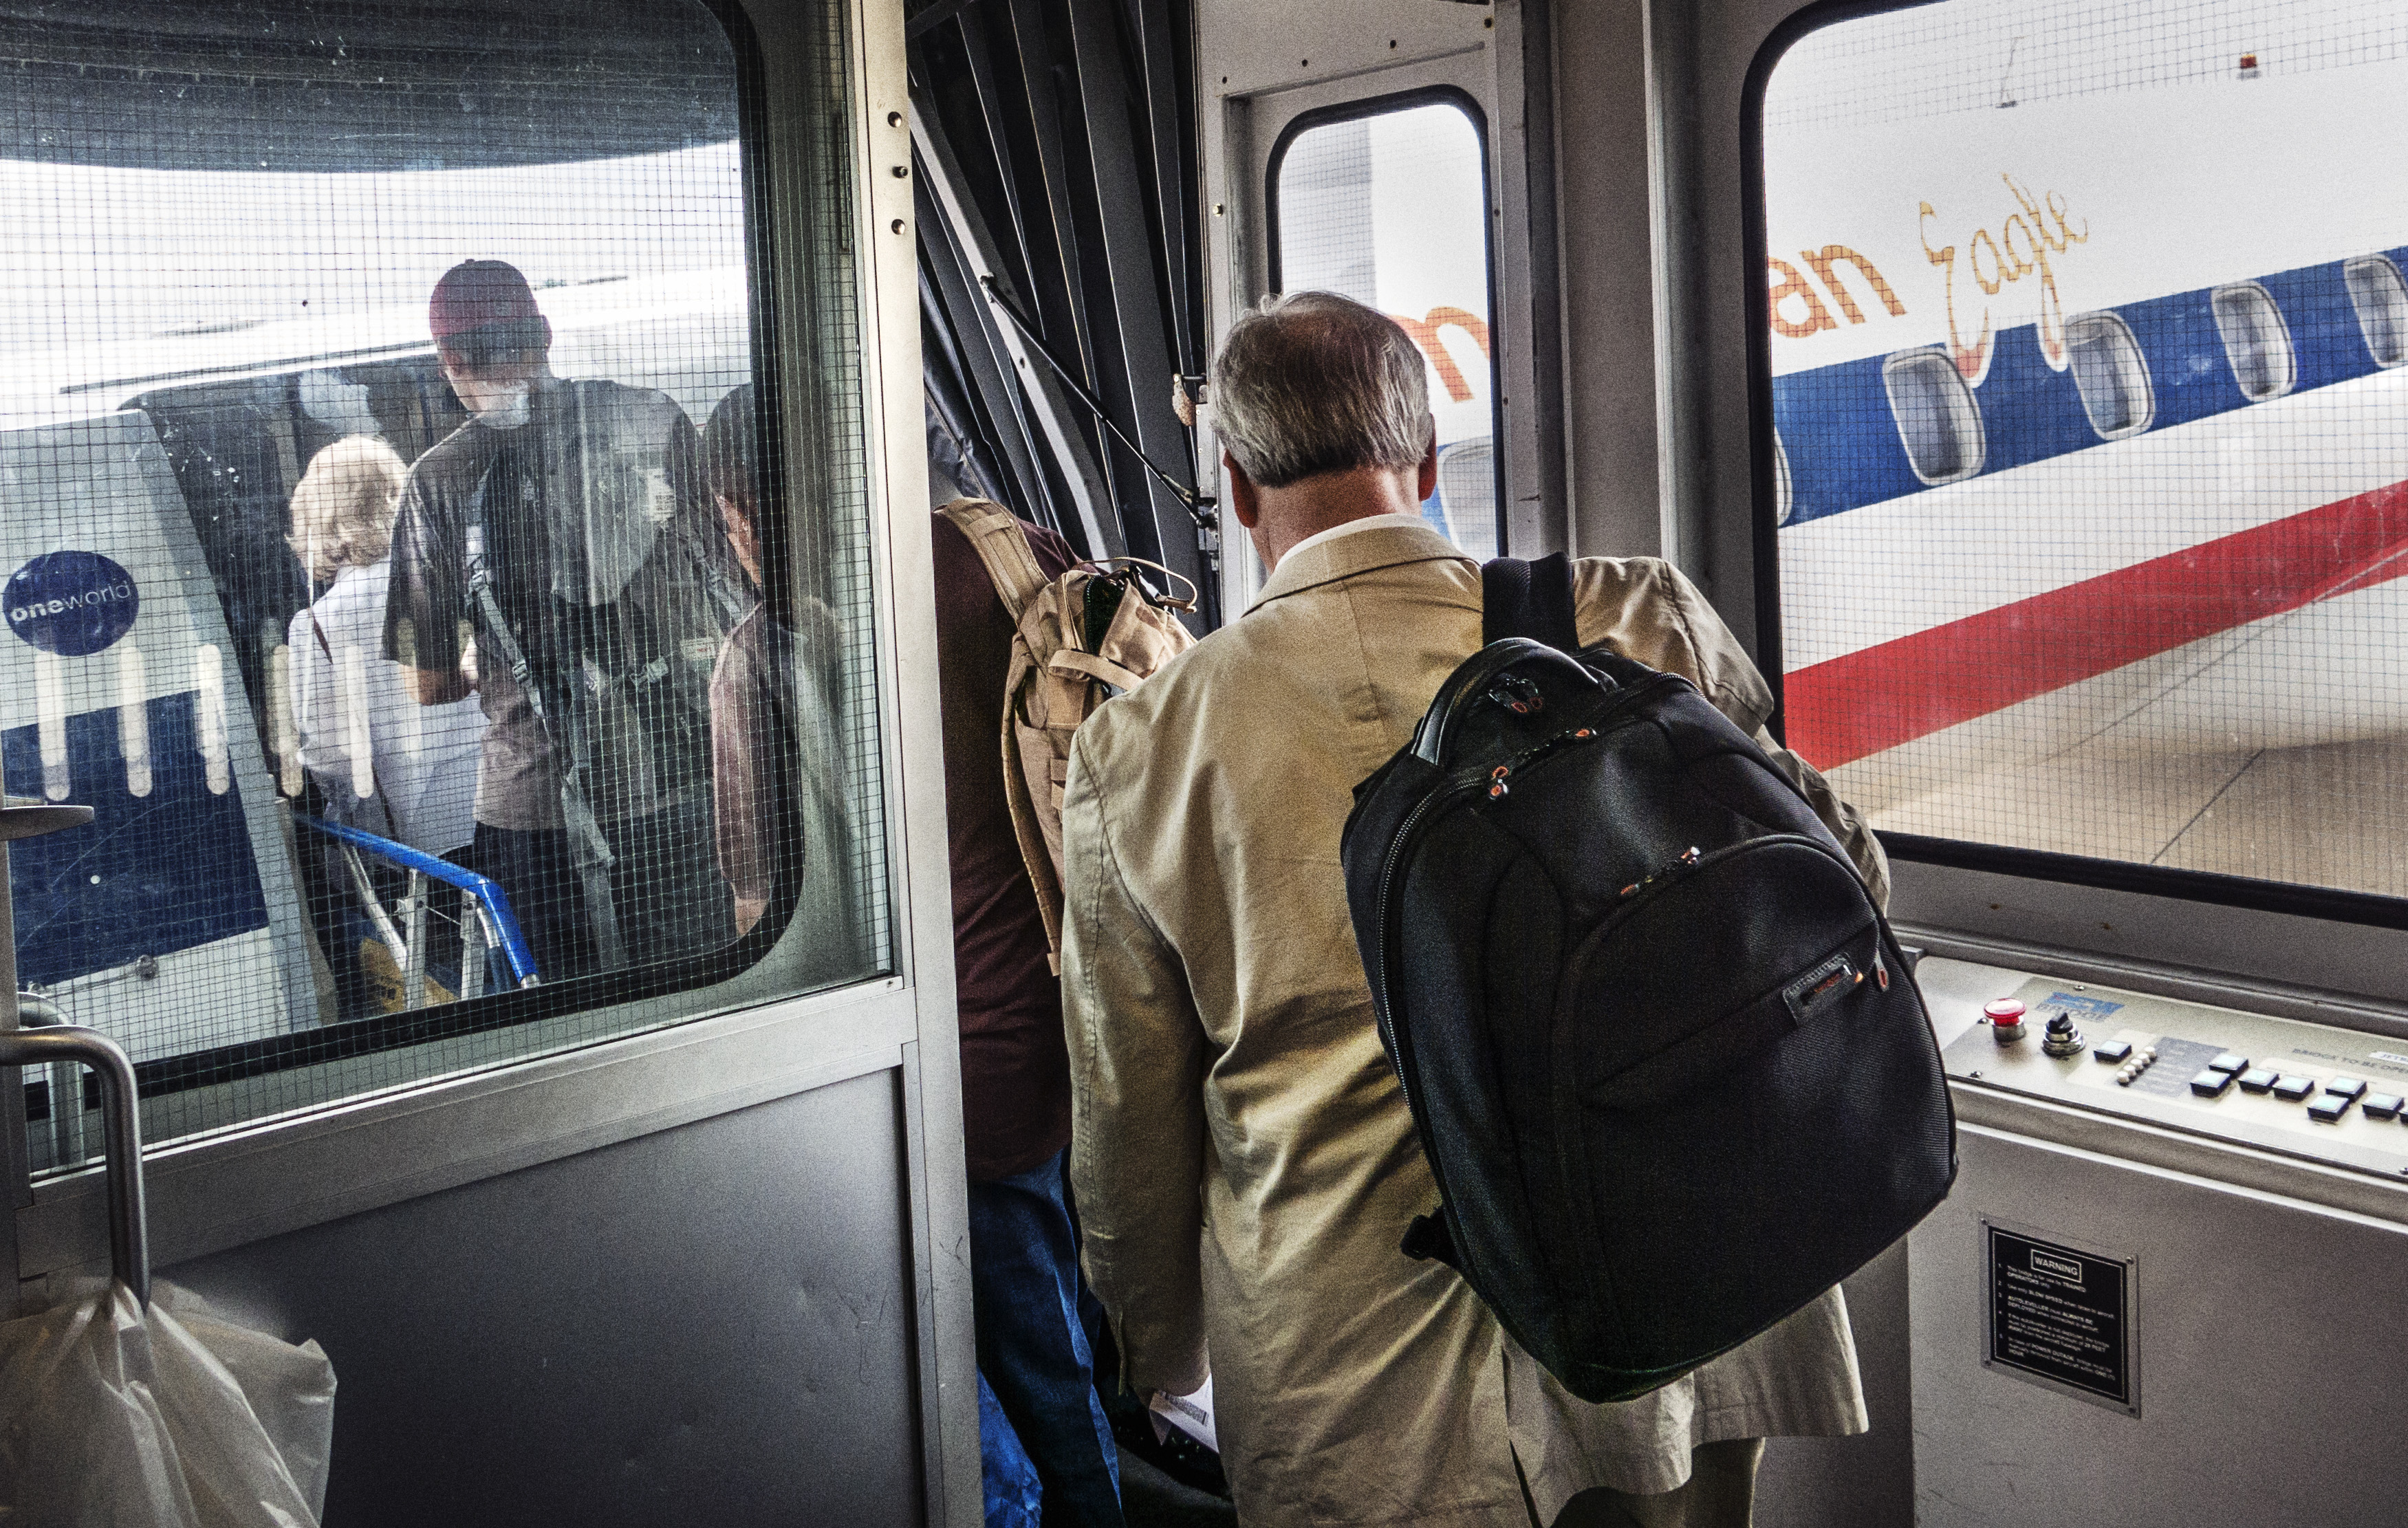
airport, transport, vehicle, airline, flight, gate, public transport, boarding, passenger, jetway, americaneagle, regionaljet, commuterjet, rapid transit